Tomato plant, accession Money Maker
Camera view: tilt-top (135 deg); turntable rotation: 240 degrees
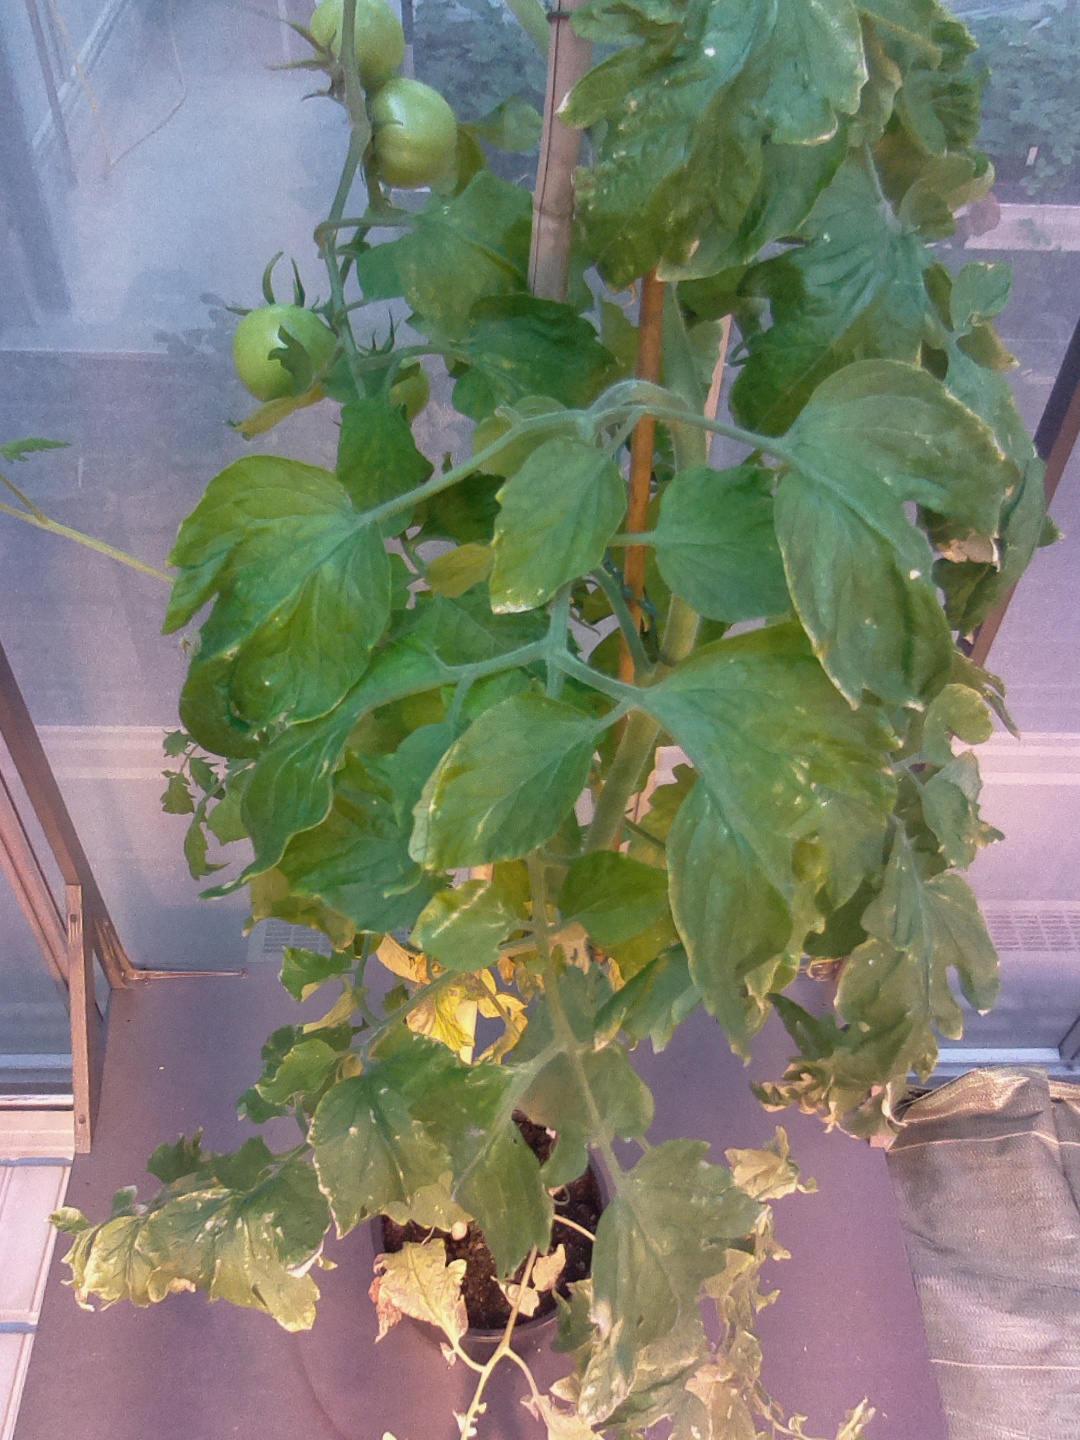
BBCH growth stage 77: 70%-80% of final fruit size